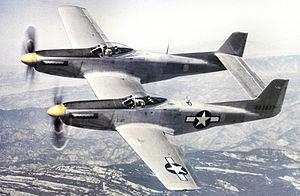
La bataille de la rivière Nam est un engagement dans le cadre de la bataille du périmètre de Busan entre les forces de l’ONU et celles de la Corée du Nord au début de la guerre de Corée ; elle se déroule du 31 août au 19 septembre 1950, à proximité de la rivière Nam et du fleuve Nakdong en Corée du Sud. La bataille se termine par la victoire des Nations unies après que de nombreuses troupes des États-Unis et de la République de Corée ont repoussé une puissante attaque nord-coréenne au-delà de la rivière.